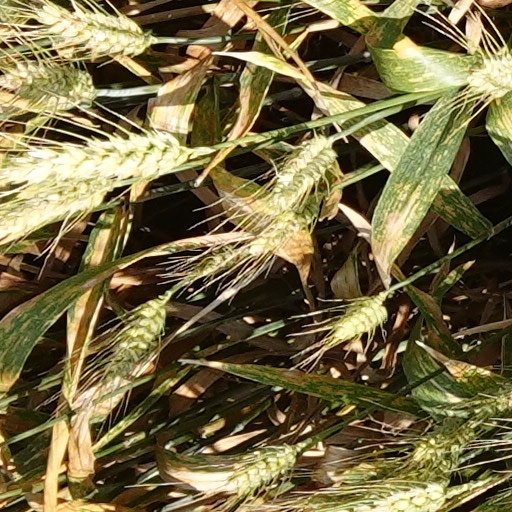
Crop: wheat